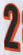
Number: 2